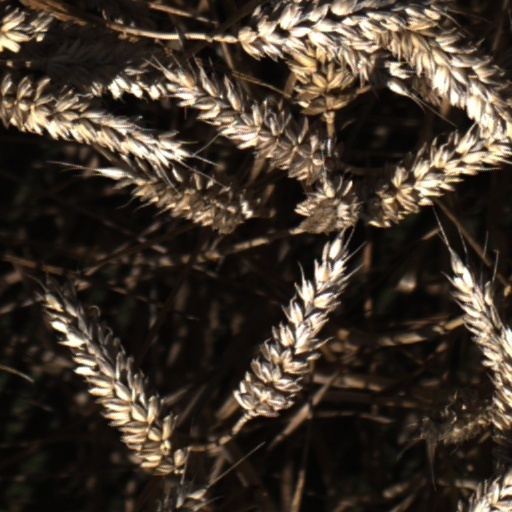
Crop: wheat